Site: brandenburg
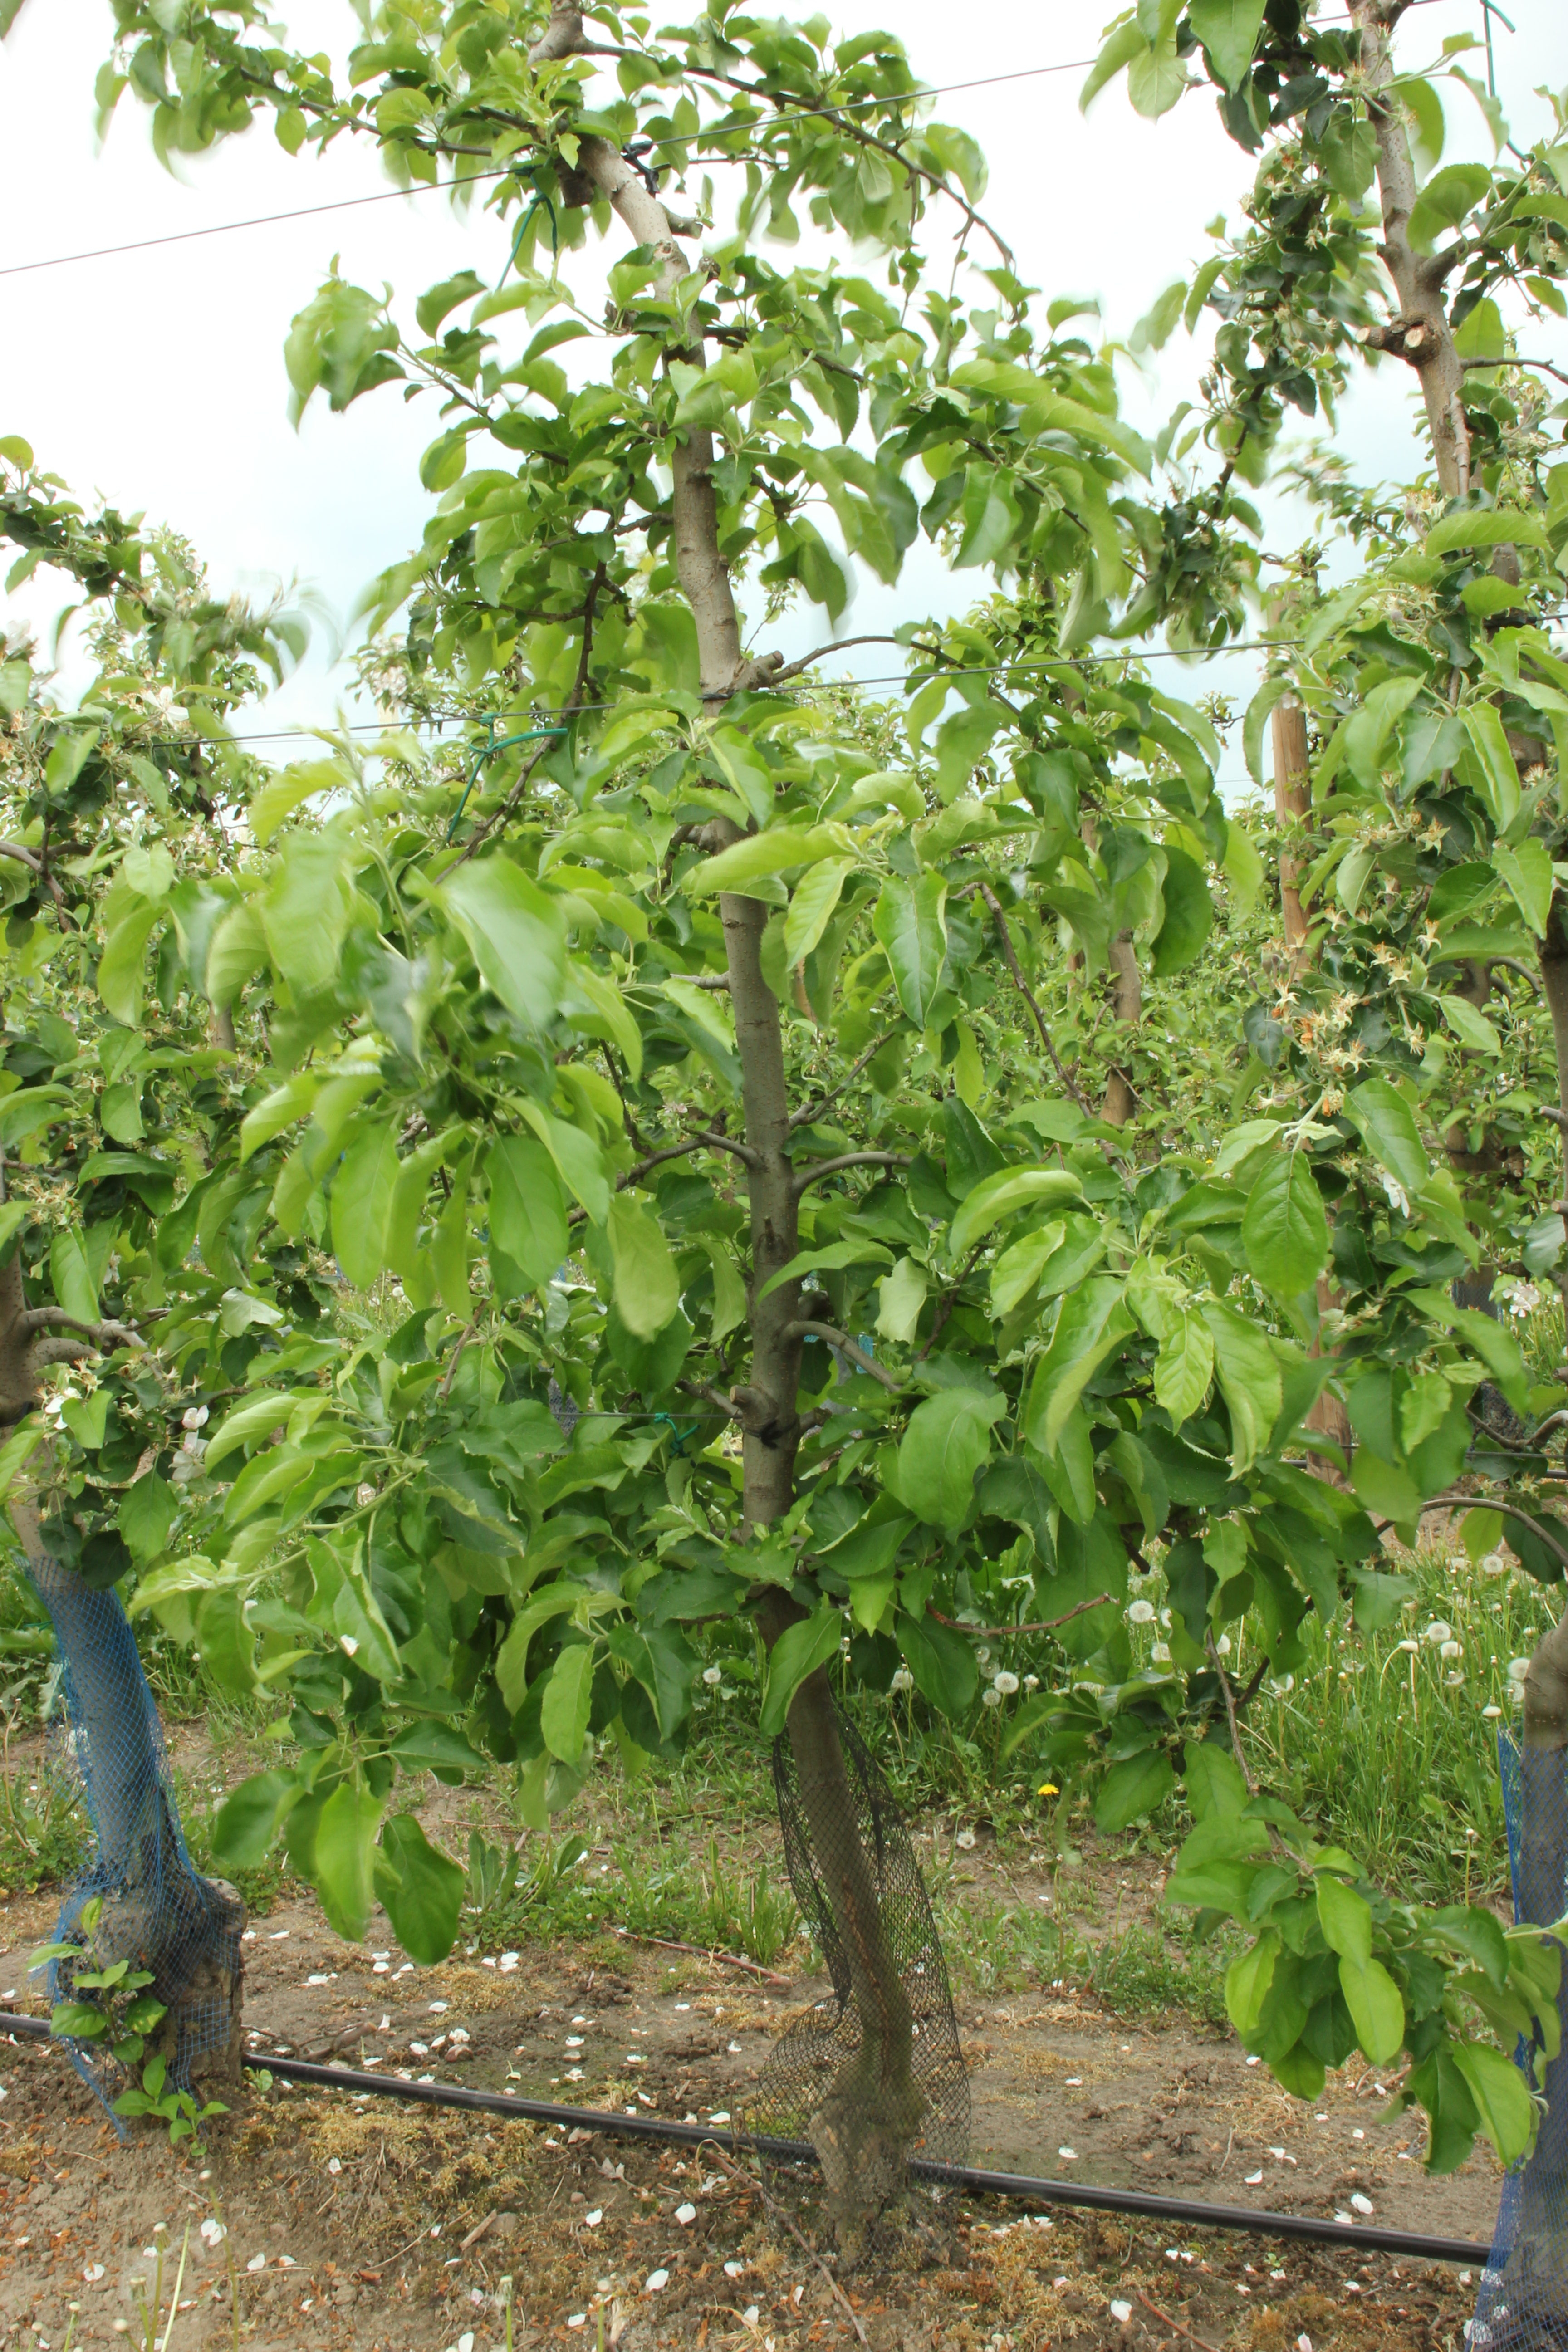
Growth stage (BBCH 67): Flowering